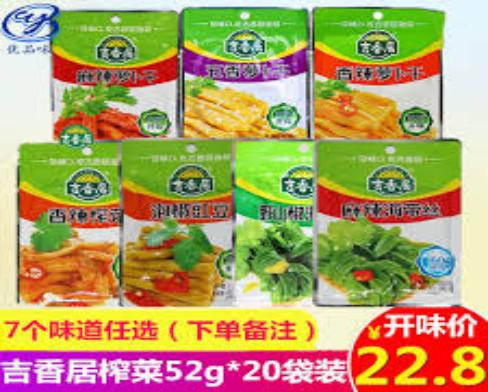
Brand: jixiangju
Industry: Food